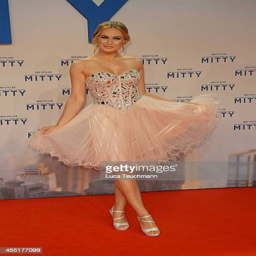
person attends the premiere of the film at person